Tom Kruse (mailman)

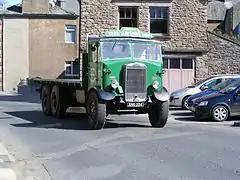
A Leyland "Badger" truck

Kruse worked the Birdsville Track mail run from 1936 to 1957, driving his Leyland Badger truck. He delivered mail and other supplies including general stores, fuel and medicine to remote stations from Marree in north-west South Australia to Birdsville in far western Queensland, some away. Each trip would take two weeks and Kruse regularly had to manage break-downs, flooding creeks and rivers, and getting bogged in desert dunes.